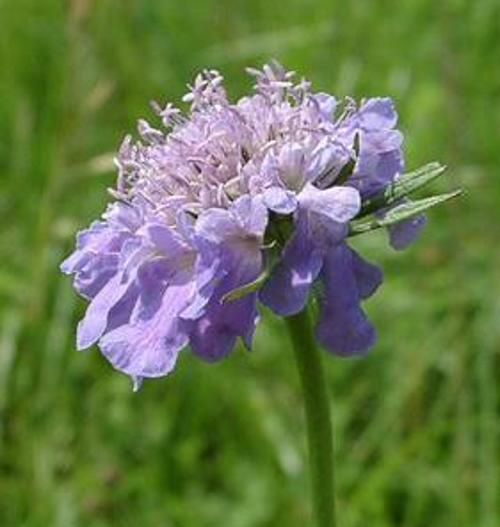
Flower: pincushion flower